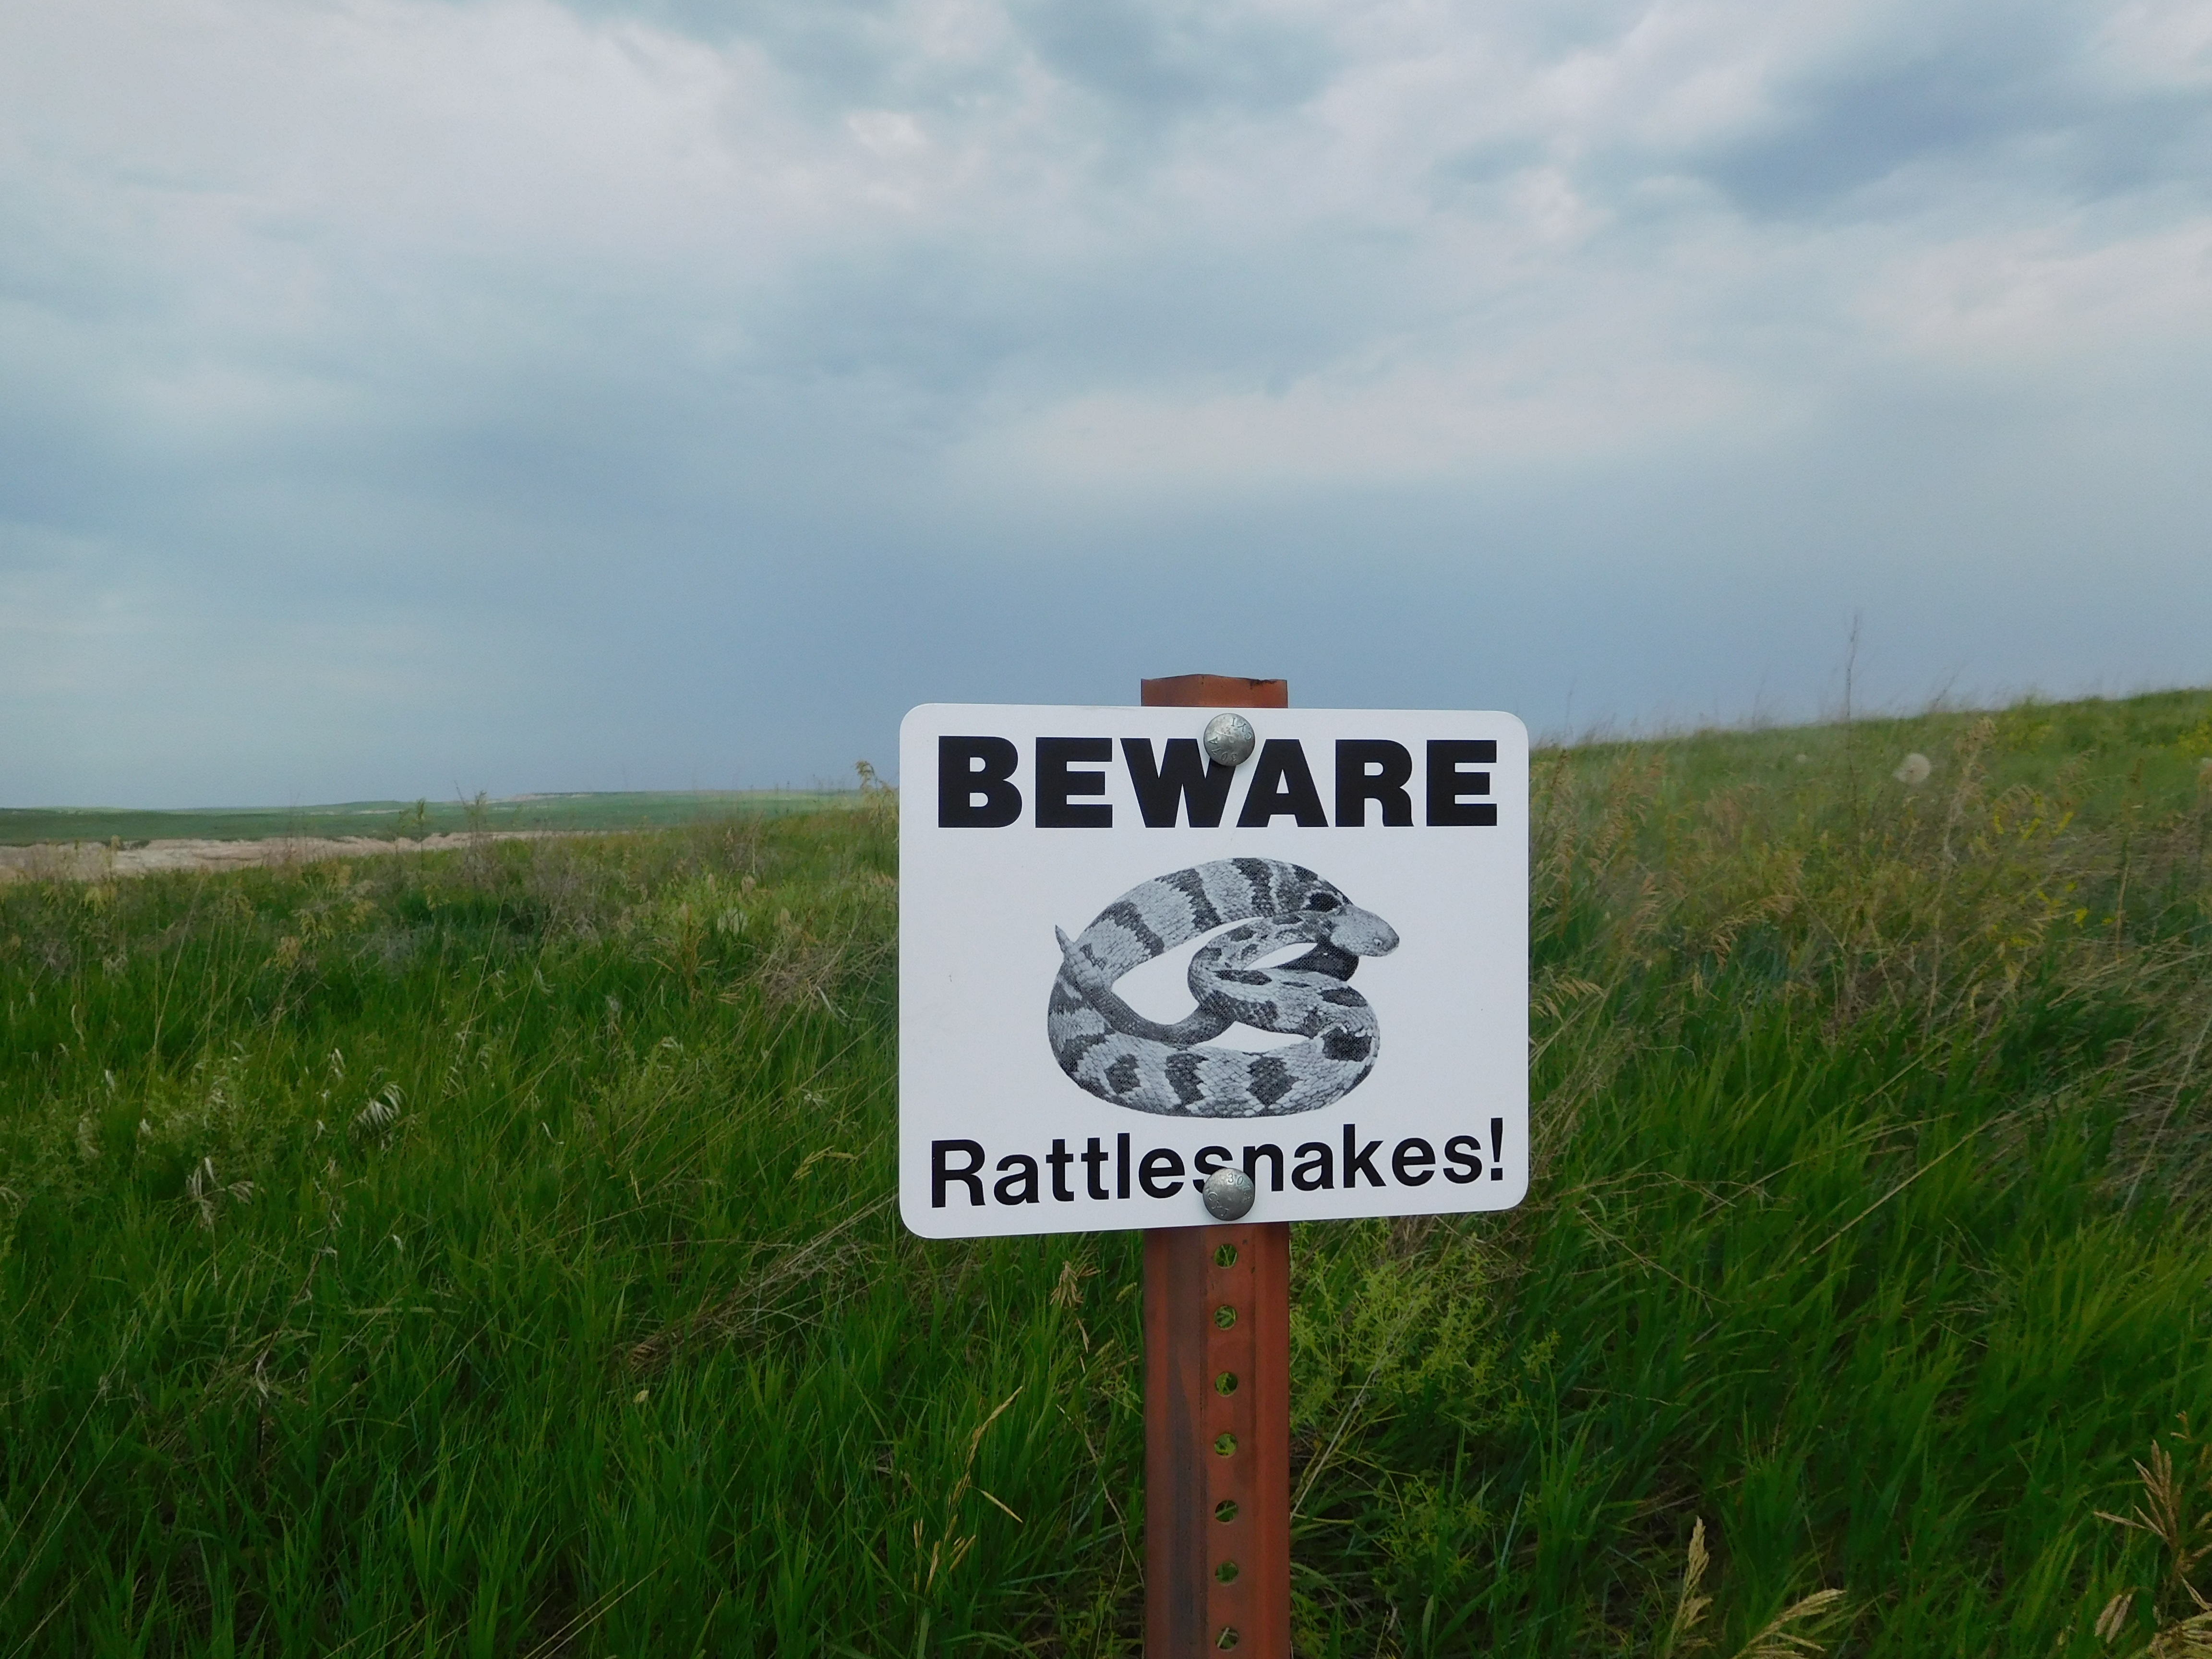
nature, grass, trail, meadow, prairie, wildlife, sign, pole, soil, predator, reptile, signage, plain, grassland, poison, rattlesnake, snakes, beware, ecosystem, dangerous, venomous, serpent, poisonous, traffic sign, natural environment